Thyssen Henschel UR-416

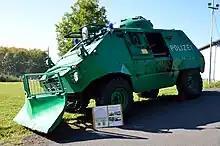
UR-416 German Polizei-Sonderwagen.

Internal Security - The internal security model can be fitted with an obstacle-clearing blade at the front of the hull. The lower half of the blade is made of welded steel with web stiffening, and the upper half consists of a pipe framework with a robust wire grille which gives the driver and commander forward observation. The height of the blade can be adjusted hydraulically from the driver's seat and it can also be removed for transport when it is usually stowed at the rear of the hull. The vehicle can be fitted with the same turrets as the reconnaissance model but one cupola has been specifically developed for the internal security role. This cupola can be rotated through 360° and is infinitely lockable in any required position. At the front of the cupola above each other are two vision blocks with bulletproof glass and ball mounts. The cupola hatch opens to the rear and can be locked at 180°. Two vision blocks with ball mounts and a further 10 vision blocks (in double rows) give improved observation. To the right of the two ball mounts is a flap which is opened to hold a tear gas nozzle. Tear gas mixture is provided from tanks which hold a maximum of 500 litres.